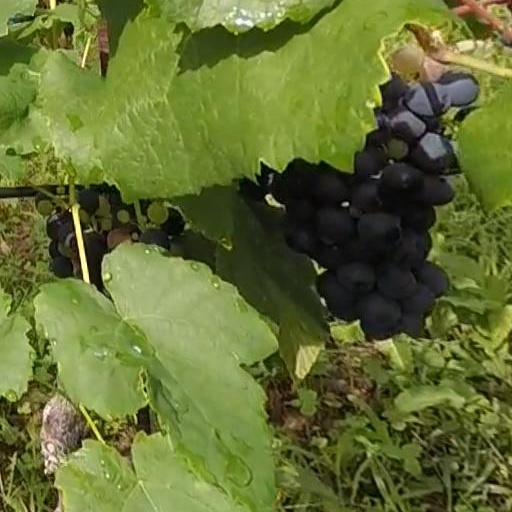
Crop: grape